International Wolf Center

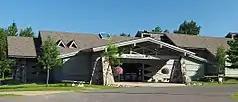
IWC Building

In addition to the on-site wolves, the Center offers various educational programs at its Ely interpretive facility, as well as wolf hot spots in northern Minnesota. Afternoon, weekend and week-long programs include howling trips, snowshoe treks, radio tracking, family activities, dog sledding, videos, presentations, demonstrations and hikes. The Center also houses a new "Discover Wolves!" exhibit, the "Little Wolf" exhibit designed specifically for children ages three to nine, a theater for watching documentaries on a variety of wolf-related topics, and a "Wolf Den" store.